Battle of Iwo Jima

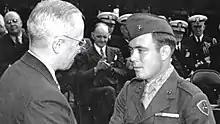
Harry Truman congratulates Marine Corporal Hershel Williams of the Third Marine Division on being awarded the Medal of Honor, 5 October 1945.

On Iwo Jima the flame tanks all landed on D-Day and went into action on D+2, sparingly at first. As the battle progressed, portable flame units wielded on foot sustained casualty rates up to 92%, leaving few troops trained to use the weapon. More and more calls came for the Mark-1 flame tanks, to the point that the Marines became dependent upon them and would hold up their assault until a flame tank was available. Since each tank battalion had only four, they were pooled among units and would dispatch from their respective refueling locations as the battle progressed. Towards the end of the battle, 5th Marine tanks expended between of napalm per day.